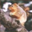
Label: squirrel